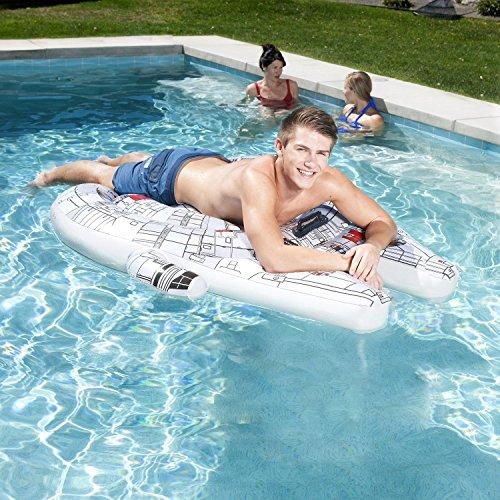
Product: SwimWays Star Wars Millenium Falcon Ride-On Float - Inflatable Novelty Float for Pool
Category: Toys & Games | Sports & Outdoor Play | Pools & Water Toys | Pool Rafts & Inflatable Ride-ons
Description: STAR WARS THEMED: This float is shaped like the famous space freighter from the Star Wars movies so you can take charge like Rey or Han Solo on this full-size inflatable with awesome detailed graphics.
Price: $26.92
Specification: ProductDimensions:46x6.5x61inches|ItemWeight:2.65pounds|ShippingWeight:3.09pounds(Viewshippingratesandpolicies)|DomesticShipping:ItemcanbeshippedwithinU.S.|InternationalShipping:ThisitemcanbeshippedtoselectcountriesoutsideoftheU.S.LearnMore|ASIN:B01MFBKWCB|Itemmodelnumber:29141|Manufacturerrecommendedage:5-15years